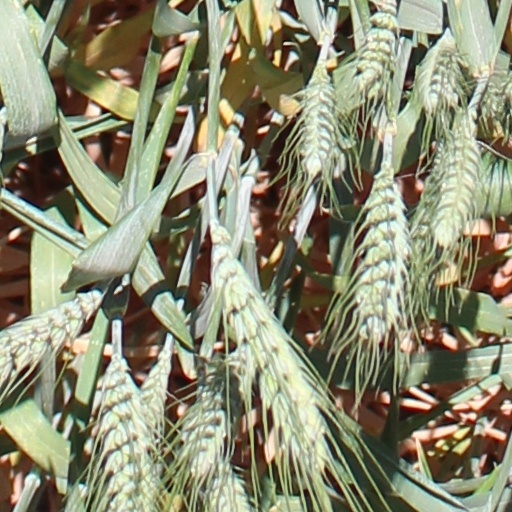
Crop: wheat